Tough Love (2015 film)

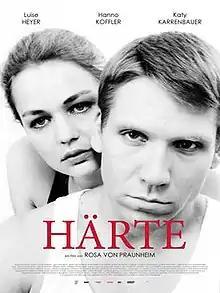
Theatrical release poster

Tough Love is a 2015 German semi-documentary drama film directed by Rosa von Praunheim and starring Hanno Koffler, Luise Heyer and Katy Karrenbauer. For example, the film was screened at the 2015 Montreal World Film Festival and at the Hong Kong International Film Festival in the same year.